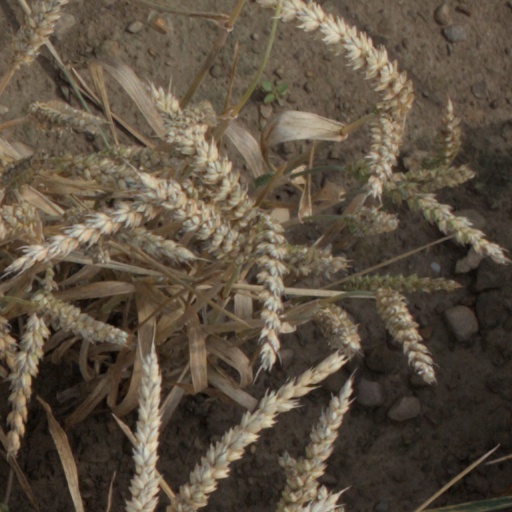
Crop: wheat